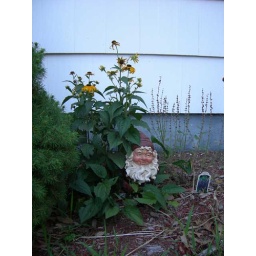
At home in Massachusetts, he's hanging out in our front flower bed.